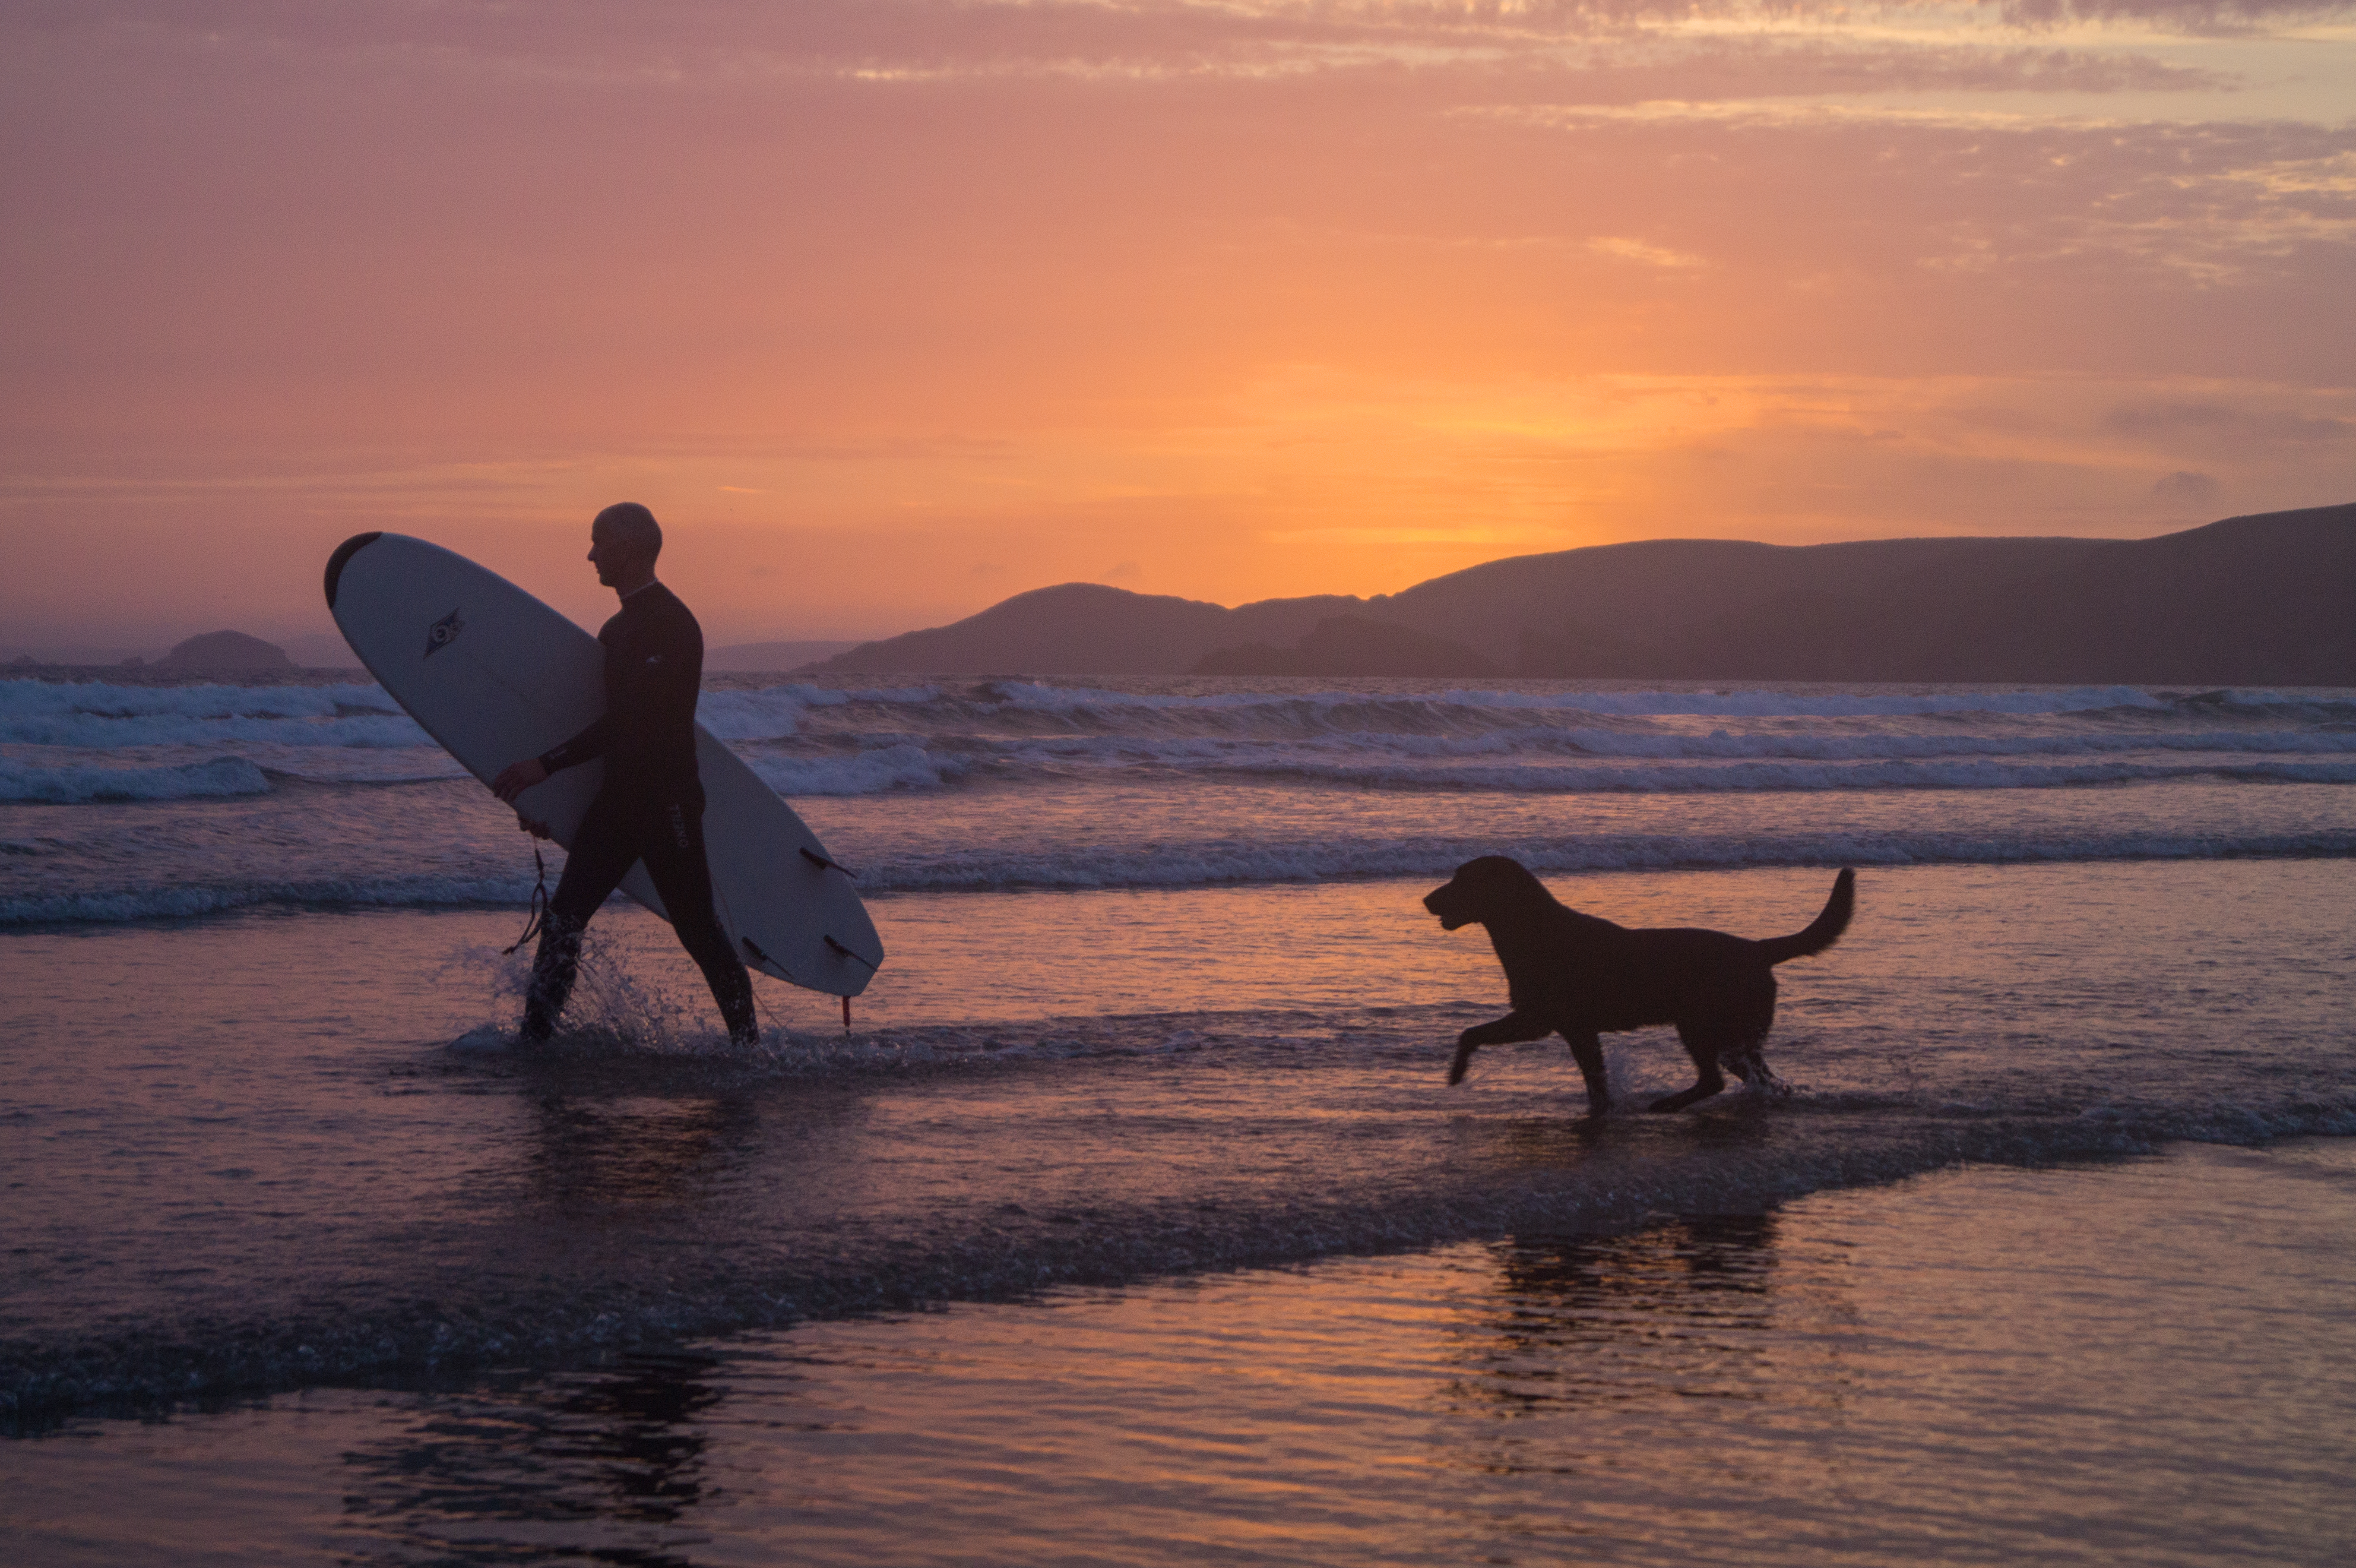
man, beach, sea, coast, ocean, horizon, silhouette, cloud, sky, board, sun, sunrise, sunset, cloudy, morning, hill, wave, hour, dawn, summer, surfer, dusk, evening, surf, surfing, golden, reflection, surfboard, blue, friendship, black, friend, reflect, uk, sunny, hills, wales, waves, clouds, dos, friends, wetsuit, faith, reflecting, reflections, new, silhouettes, labrador, reflects, pembrokeshire, gale, faithful